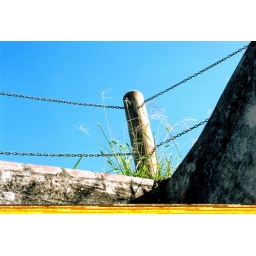
Taken at Fort Lytton. Love the colour, in place all of grey the blue sky and green grass look striking